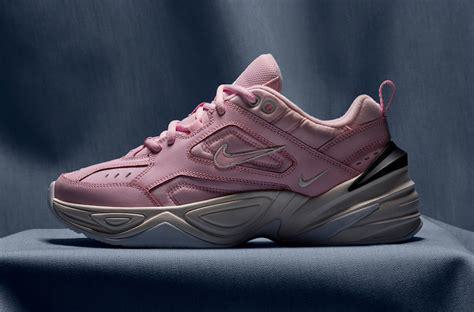
Brand: Nike
Model: M2K Tekno